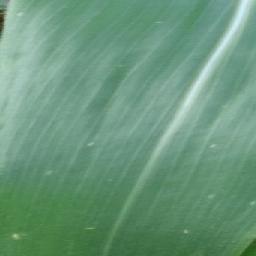
Label: Corn_(Maize)___Healthy